Military career of George Washington

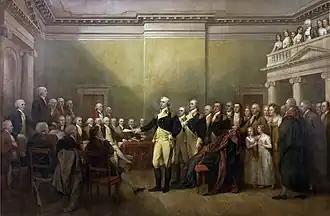
"General George Washington Resigning His Commission", by John Trumbull

Washington's opponent in New York was also active. Clinton engaged in a number of amphibious raids against coastal communities from Connecticut to Chesapeake Bay, and probed at Washington's defenses in the Hudson River valley. Coming up the river in force, he captured the key outpost of Stony Point, but advanced no further. When Clinton weakened the garrison there to provide men for raiding expeditions, Washington organized a counterstrike. General Anthony Wayne led a force that, solely using the bayonet, recaptured Stony Point. The Americans chose not to hold the post, but the operation was a boost to American morale and a blow to British morale. American morale was dealt a blow later in the year, when the second major attempt at Franco-American cooperation, an attempt to retake Savannah, failed with heavy casualties.